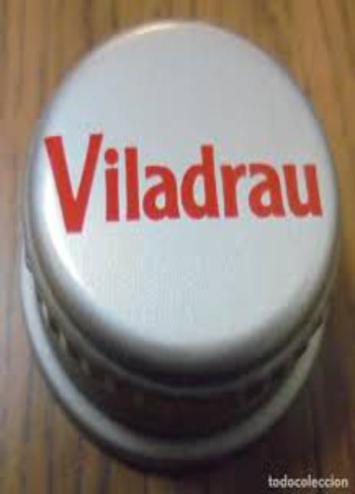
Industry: Food